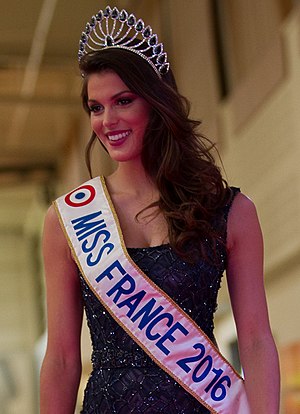
Miss Universe 2016
Vinderen af Miss Universe 2016, franske Iris Mittenaere
Miss Universe 2016 var den 65. Miss Universe konkurrence. Den blev afholdt 30. januar 2017 i Pasay en del af storbyområdet Manila i Filippinerne. I konkurrencen deltog repræsentanter fra 86 lande og territorier fra hele verden. Vinderen blev franske Iris Mittenaere (født 25. januar 1993).